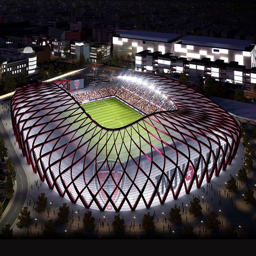
sharp design for a new soccer stadium which would initially be home to the city 's team